Aníbal Ostoa Ortega

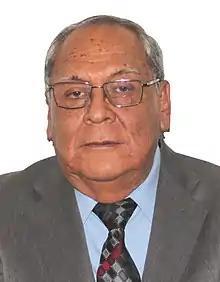

Aníbal Ostoa Ortega (born 10 May 1949) is a Mexican politician currently affiliated with National Regeneration Movement (Morena).